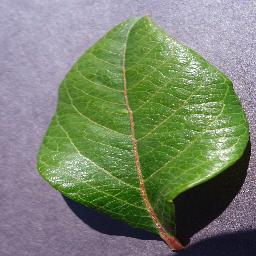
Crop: blueberry
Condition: healthy